Ugandan red colobus

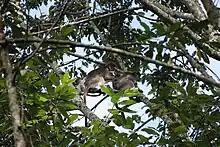
Ugandan red colobus grooming in Kibale National Park, Uganda

The Ugandan red colobus, like all colobus monkeys, has thumbs which are so reduced in size they are almost absent. It is thought this feature may help in brachiation when moving through the canopy.